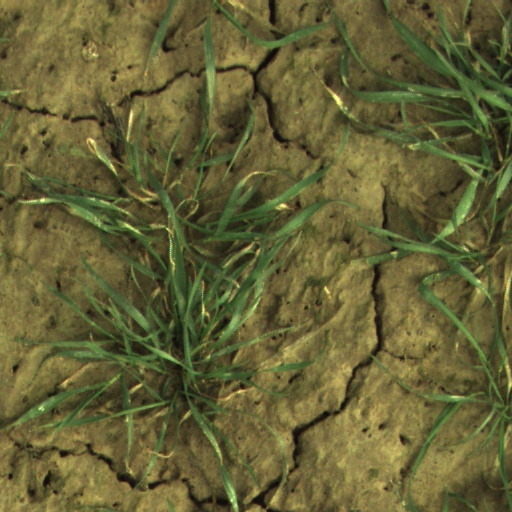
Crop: wheat